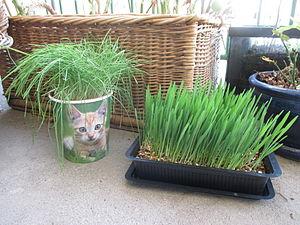
Herbe à chats
Herbe-aux-chats est une expression regroupant diverses plantes provoquant un effet euphorisant ou excitant sur certains félins, notamment les chats. En France, l'appellation commerciale « herbe à chat » désigne les jeunes pousses de diverses espèces graminées ou de souchets, tandis qu'au Québec les deux appellations sont utilisées indistinctement pour les plantes euphorisantes.